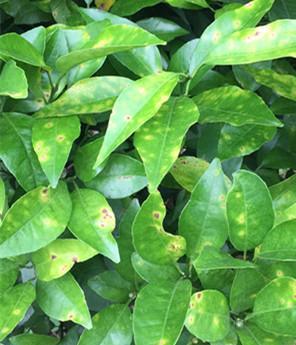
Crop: unknown
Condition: citrus_citrus_canker